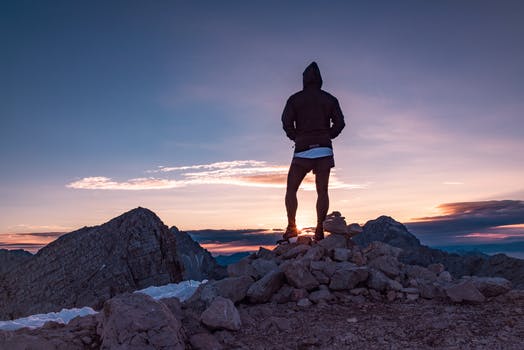
Label: No Watermark